John Edward Williams

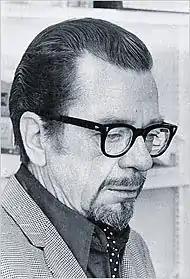

John Edward Williams (August 29, 1922 – March 3, 1994) was an American author, editor and professor. He was best known for his novels "Butcher's Crossing" (1960), "Stoner" (1965), and "Augustus" (1972), which won a U.S. National Book Award.